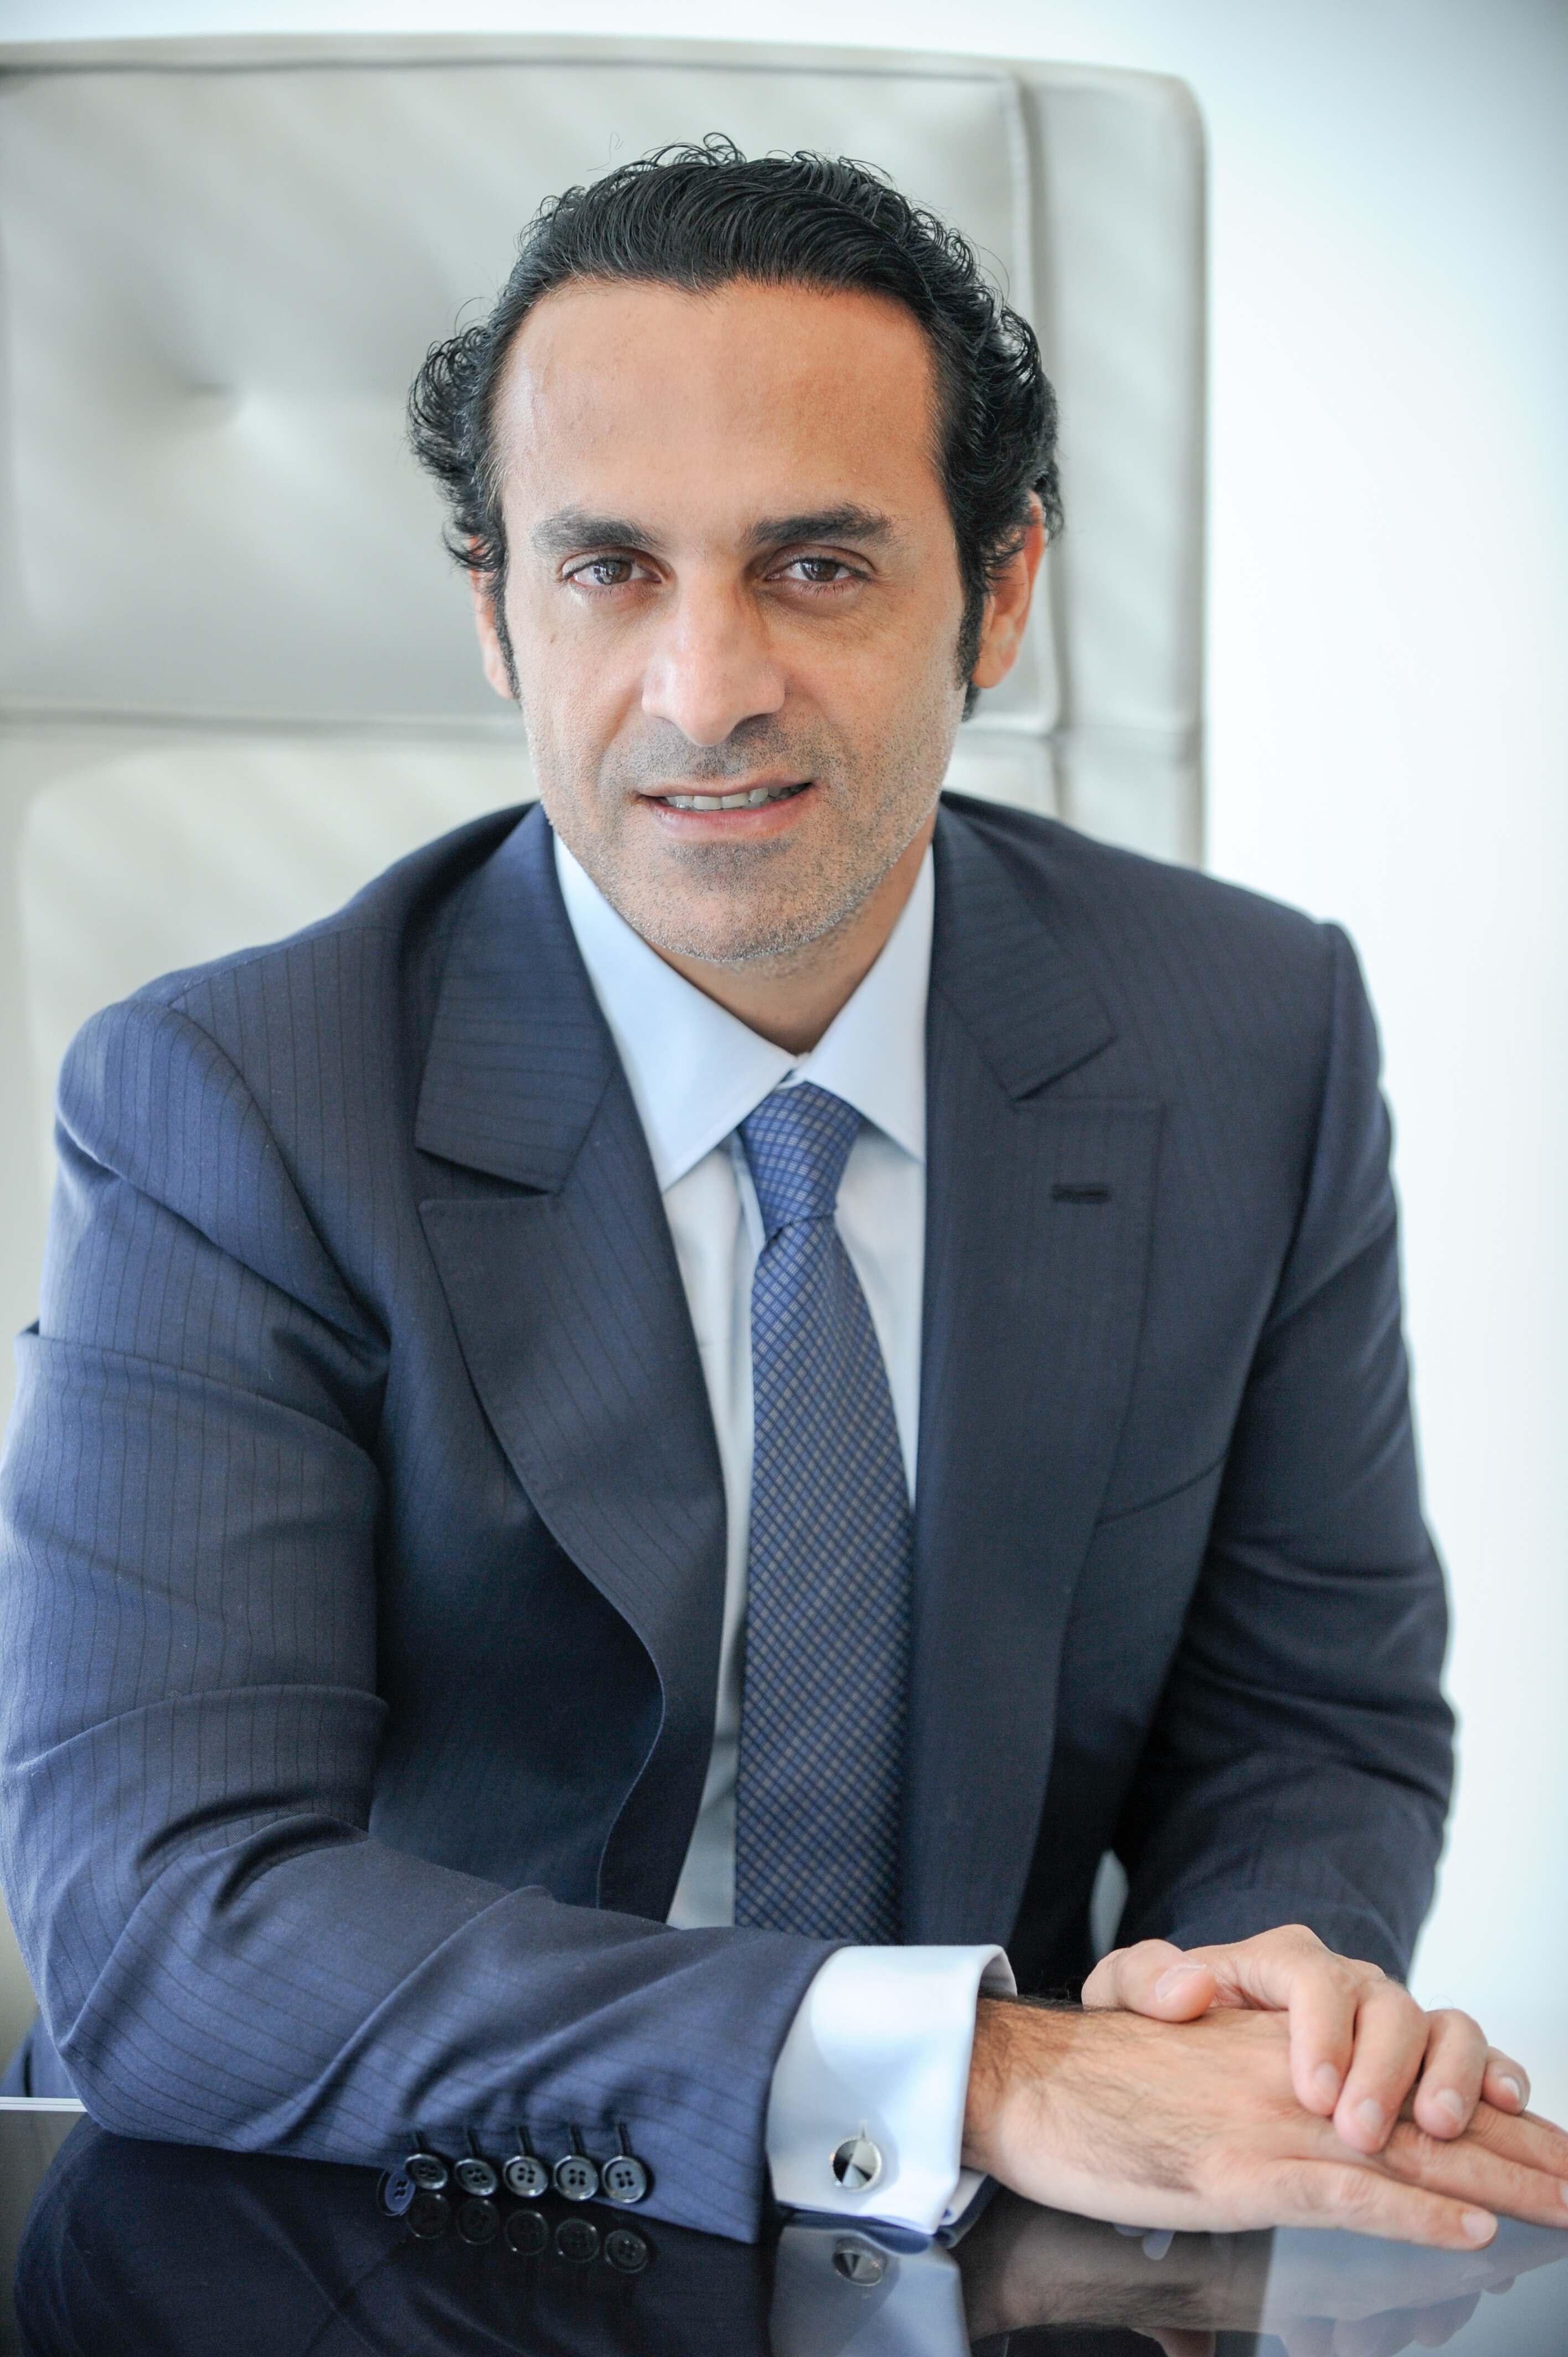
man, person, male, portrait, office, professional, business, profession, costume, businessman, business executive, office style, businessperson, white collar worker